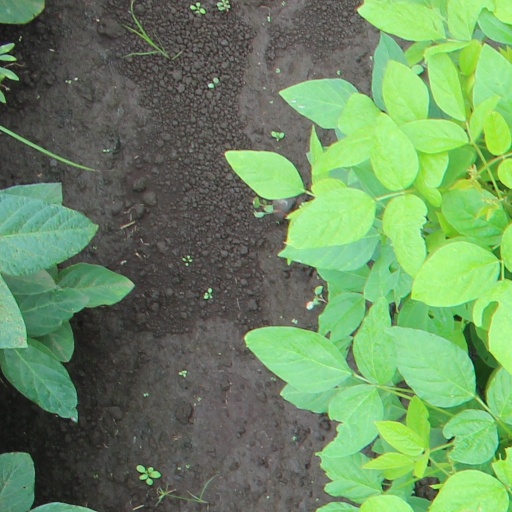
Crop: soybean